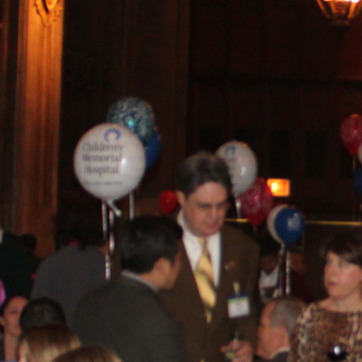
Material: hair